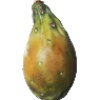
Label: Cactus fruit 1